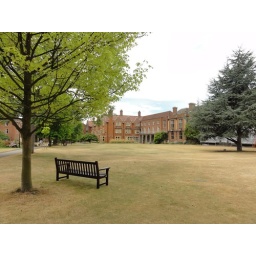
Notice how brown the grass is -- the result of a warm, dry summer in Oxford. (London was even worse.)